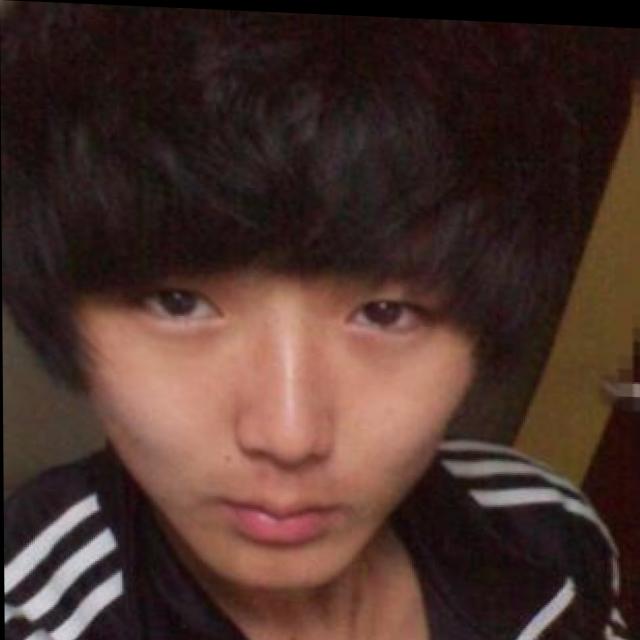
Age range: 13-20